Shell plc

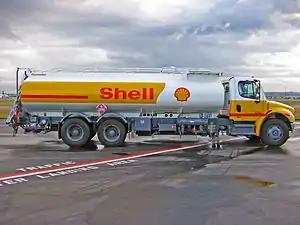
A Shell JET A refueller truck on the ramp at Vancouver International Airport, 2005

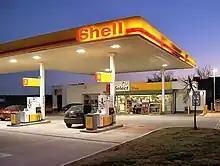
Shell filling station in the UK, 2006

In 2002, Shell acquired Pennzoil-Quaker State through its American division for US$22 per share, or about US$1.8 billion. Through its acquisition of Pennzoil, Shell became a descendant of Standard Oil. With its acquisition, Shell inherited multiple auto part brands including Jiffy Lube, Rain-X, and Fix-a-Flat. The company was notably late in its acquisition as seen by journalists, with Shell seen as streamlining its assets around the same time of other major mergers and acquisitions in the industry, such as BP's purchase of Amoco and the merger of Exxon and Mobil.